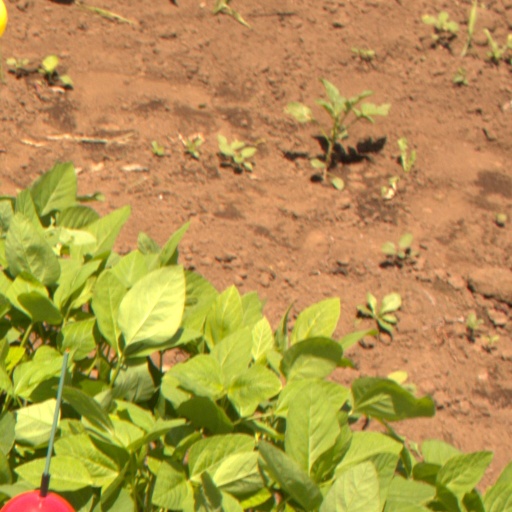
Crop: soybean